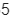
Number: 5